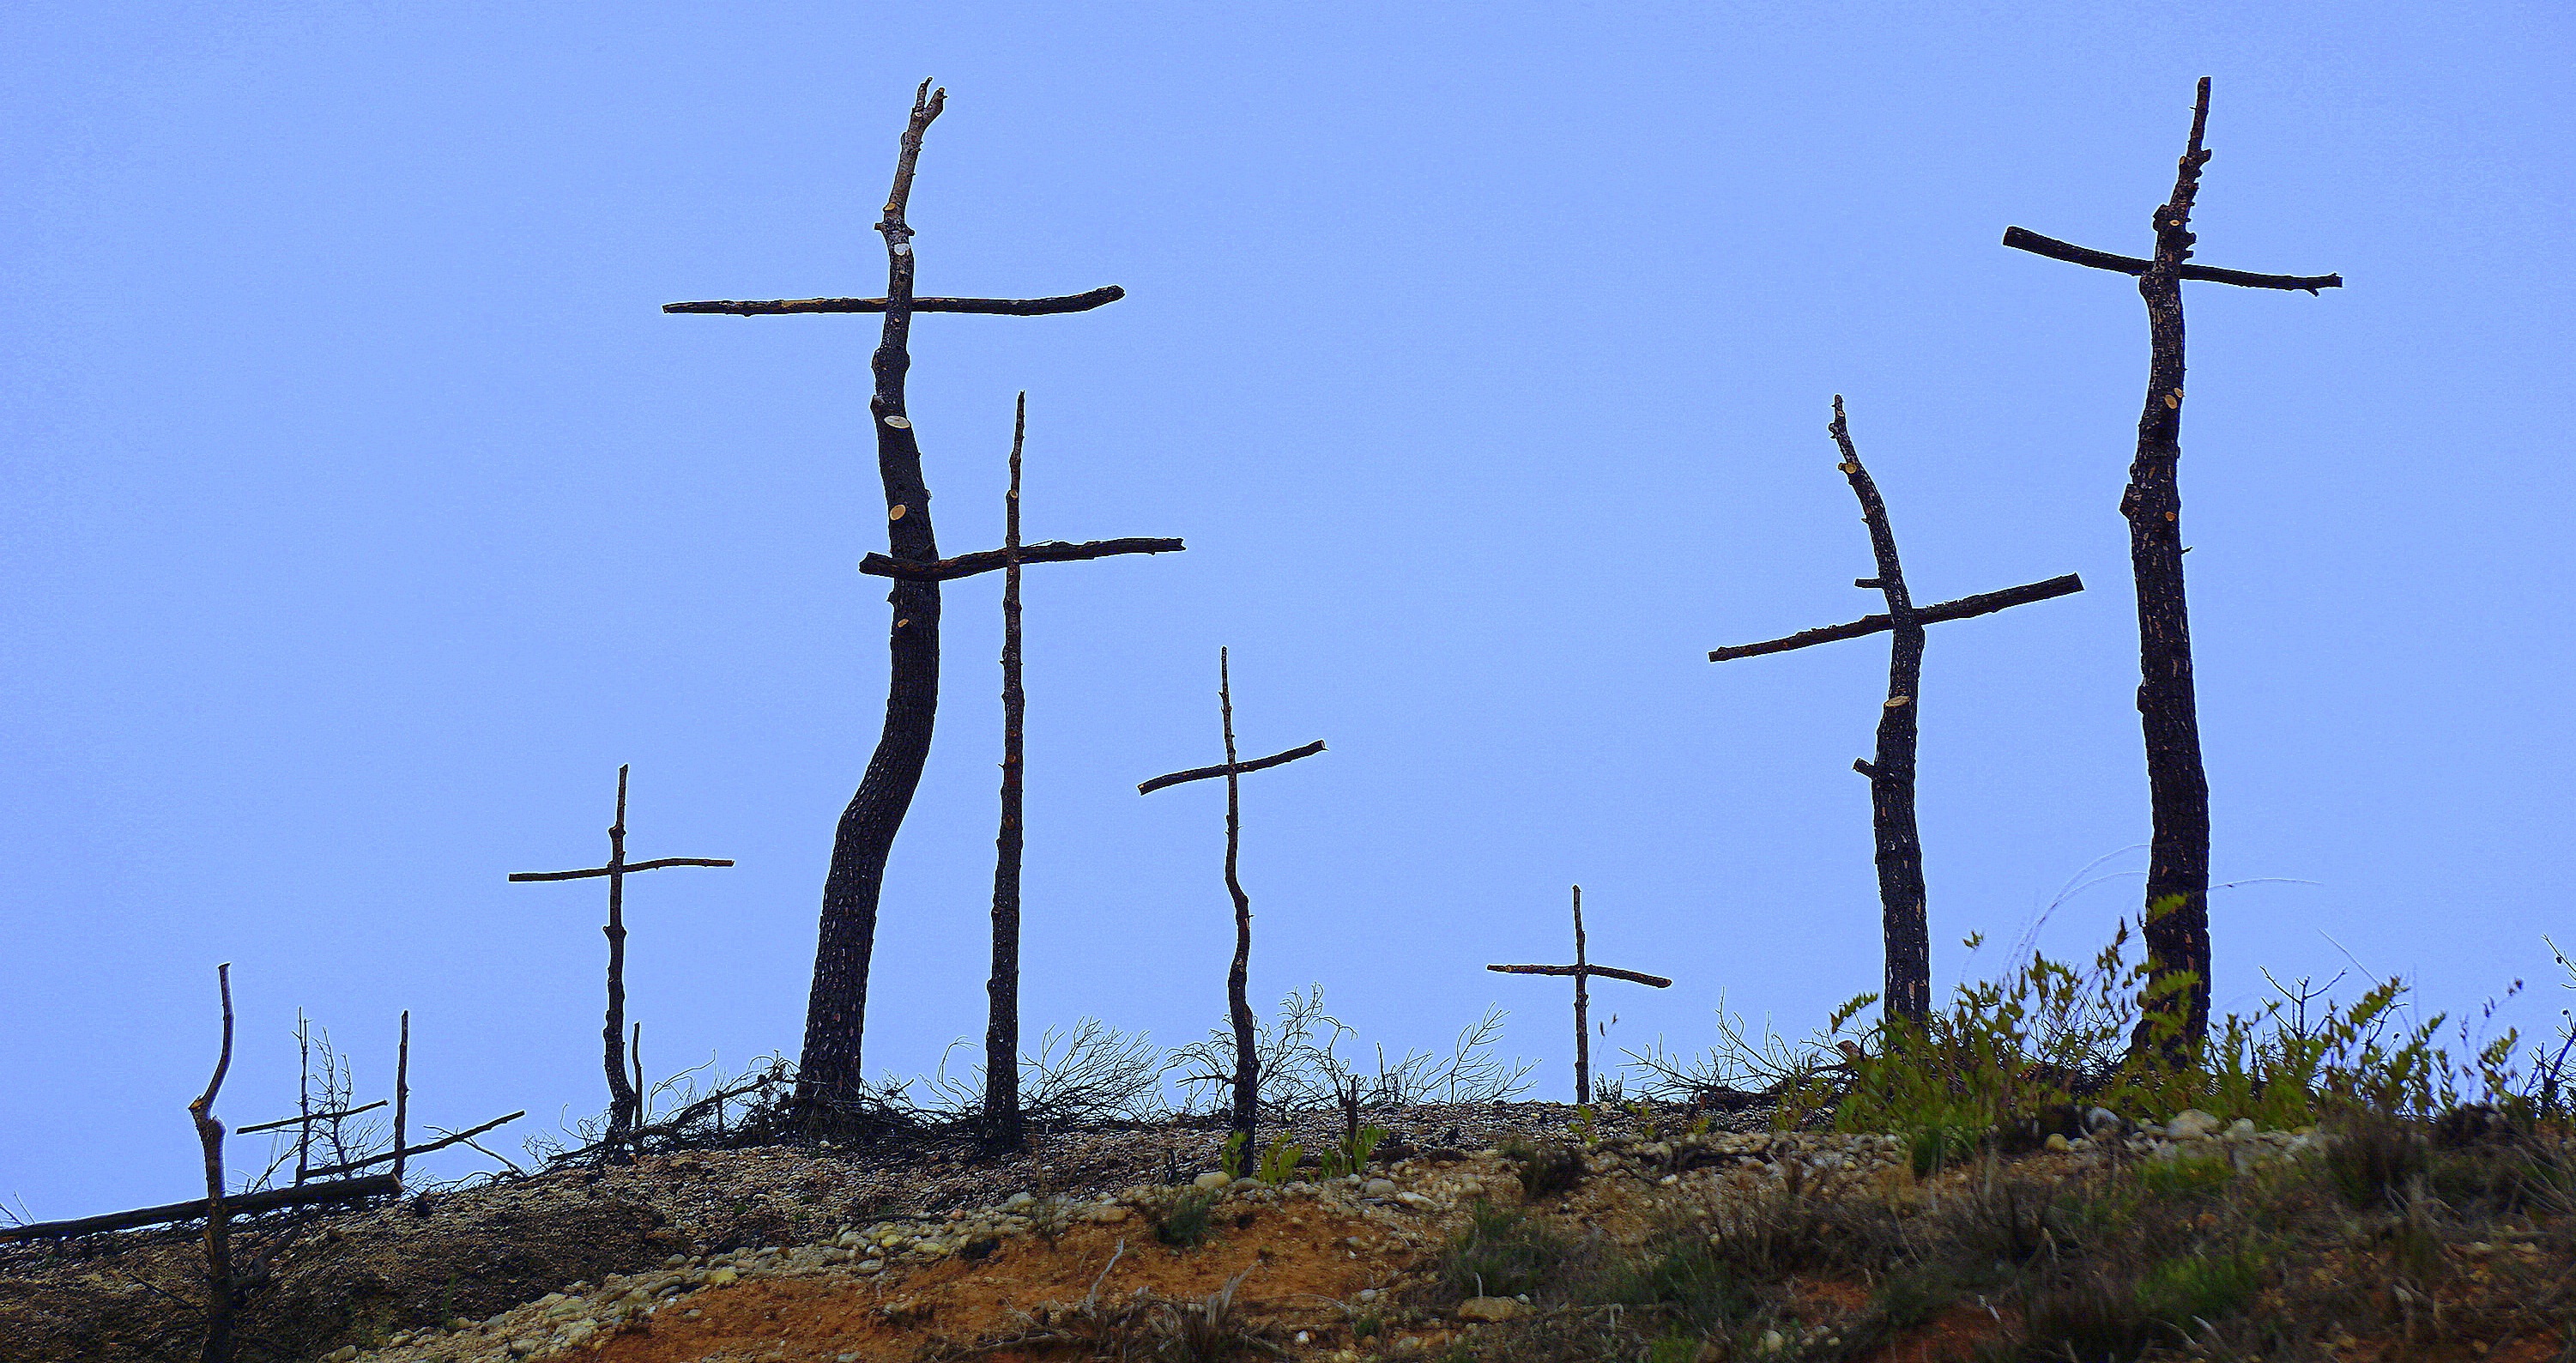
prairie, windmill, wind, symbol, mast, machine, wind turbine, cross, electricity, death, mill, wind farm, forest fire, transmission tower, firewood burned, burnt mountain, degradation, artistic crosses, outdoor structure, overhead power line